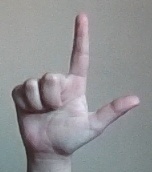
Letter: laam